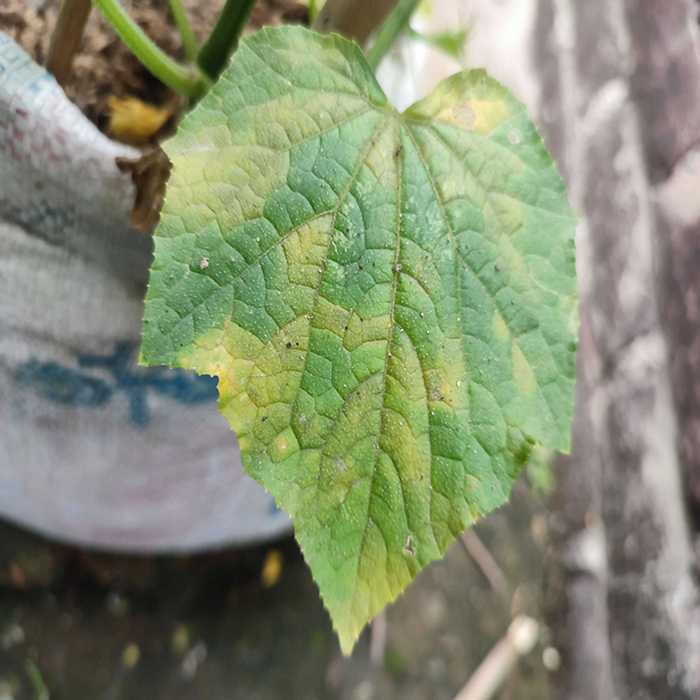
Plant: Cucumber
Label: Downy mildew